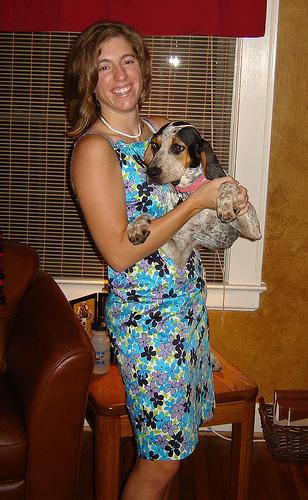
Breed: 217-n000050-bluetick